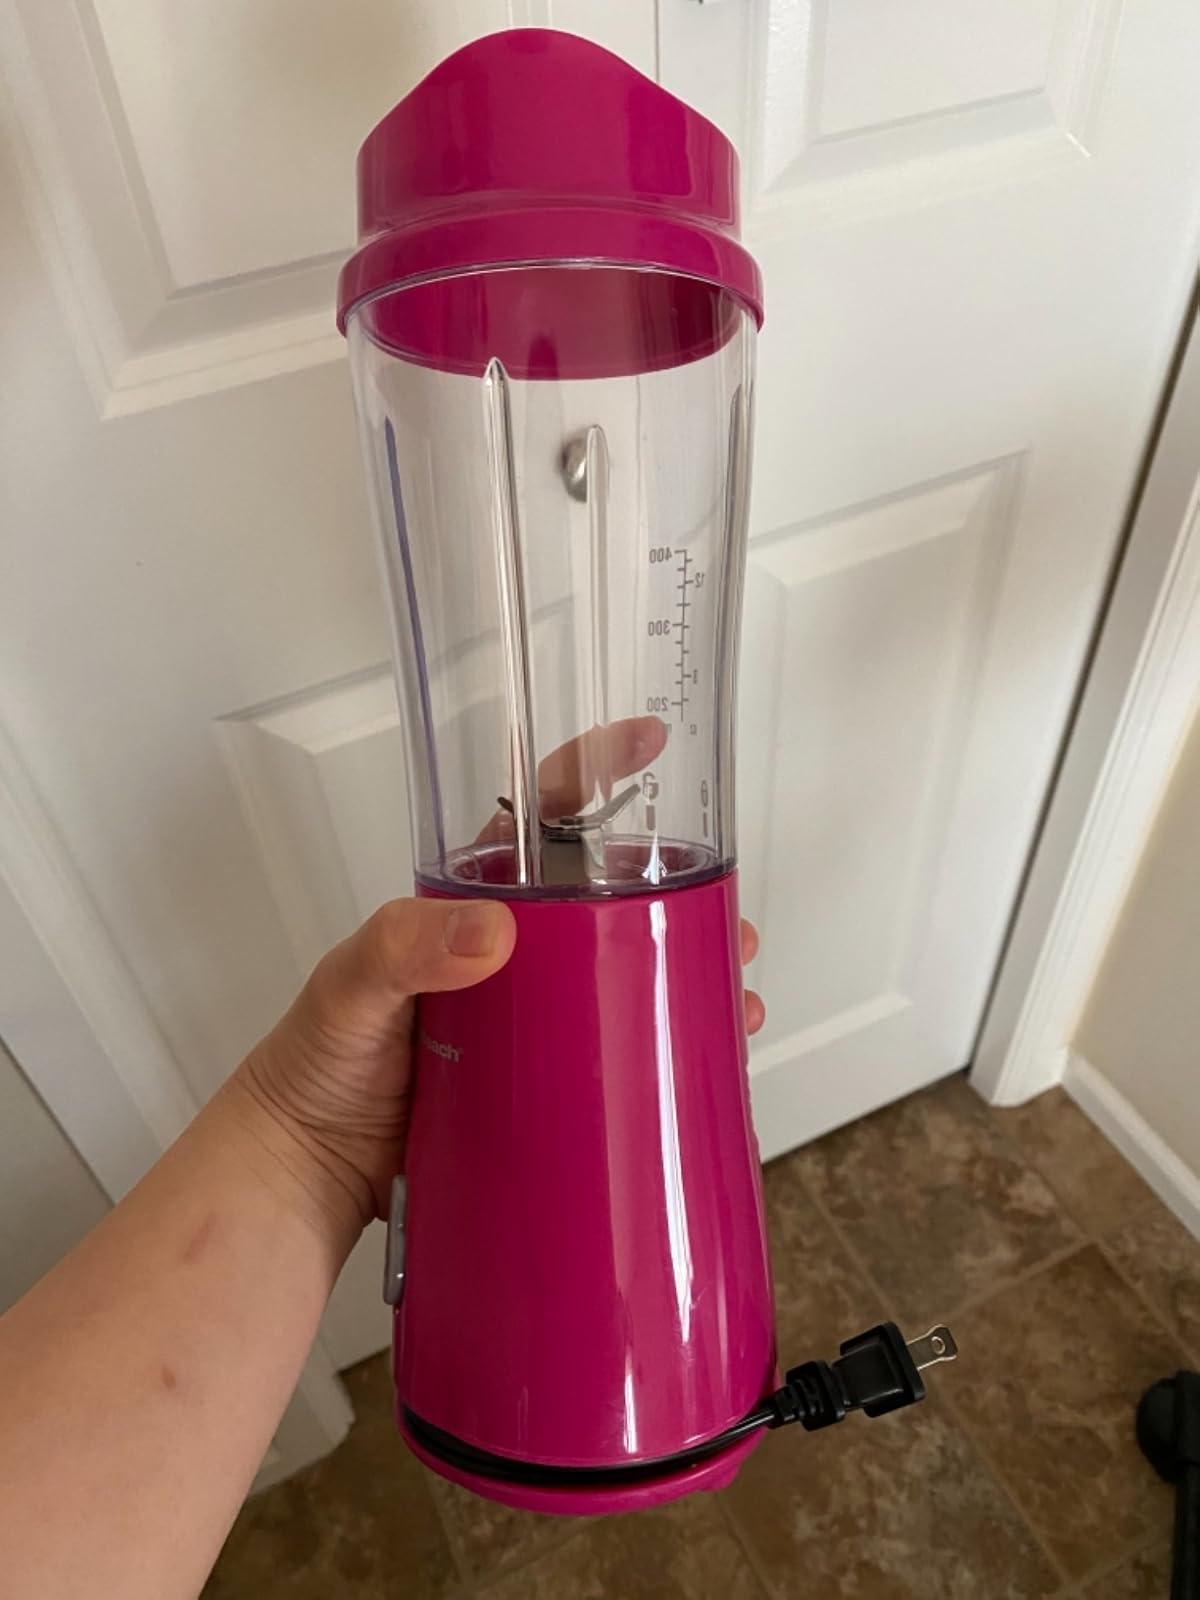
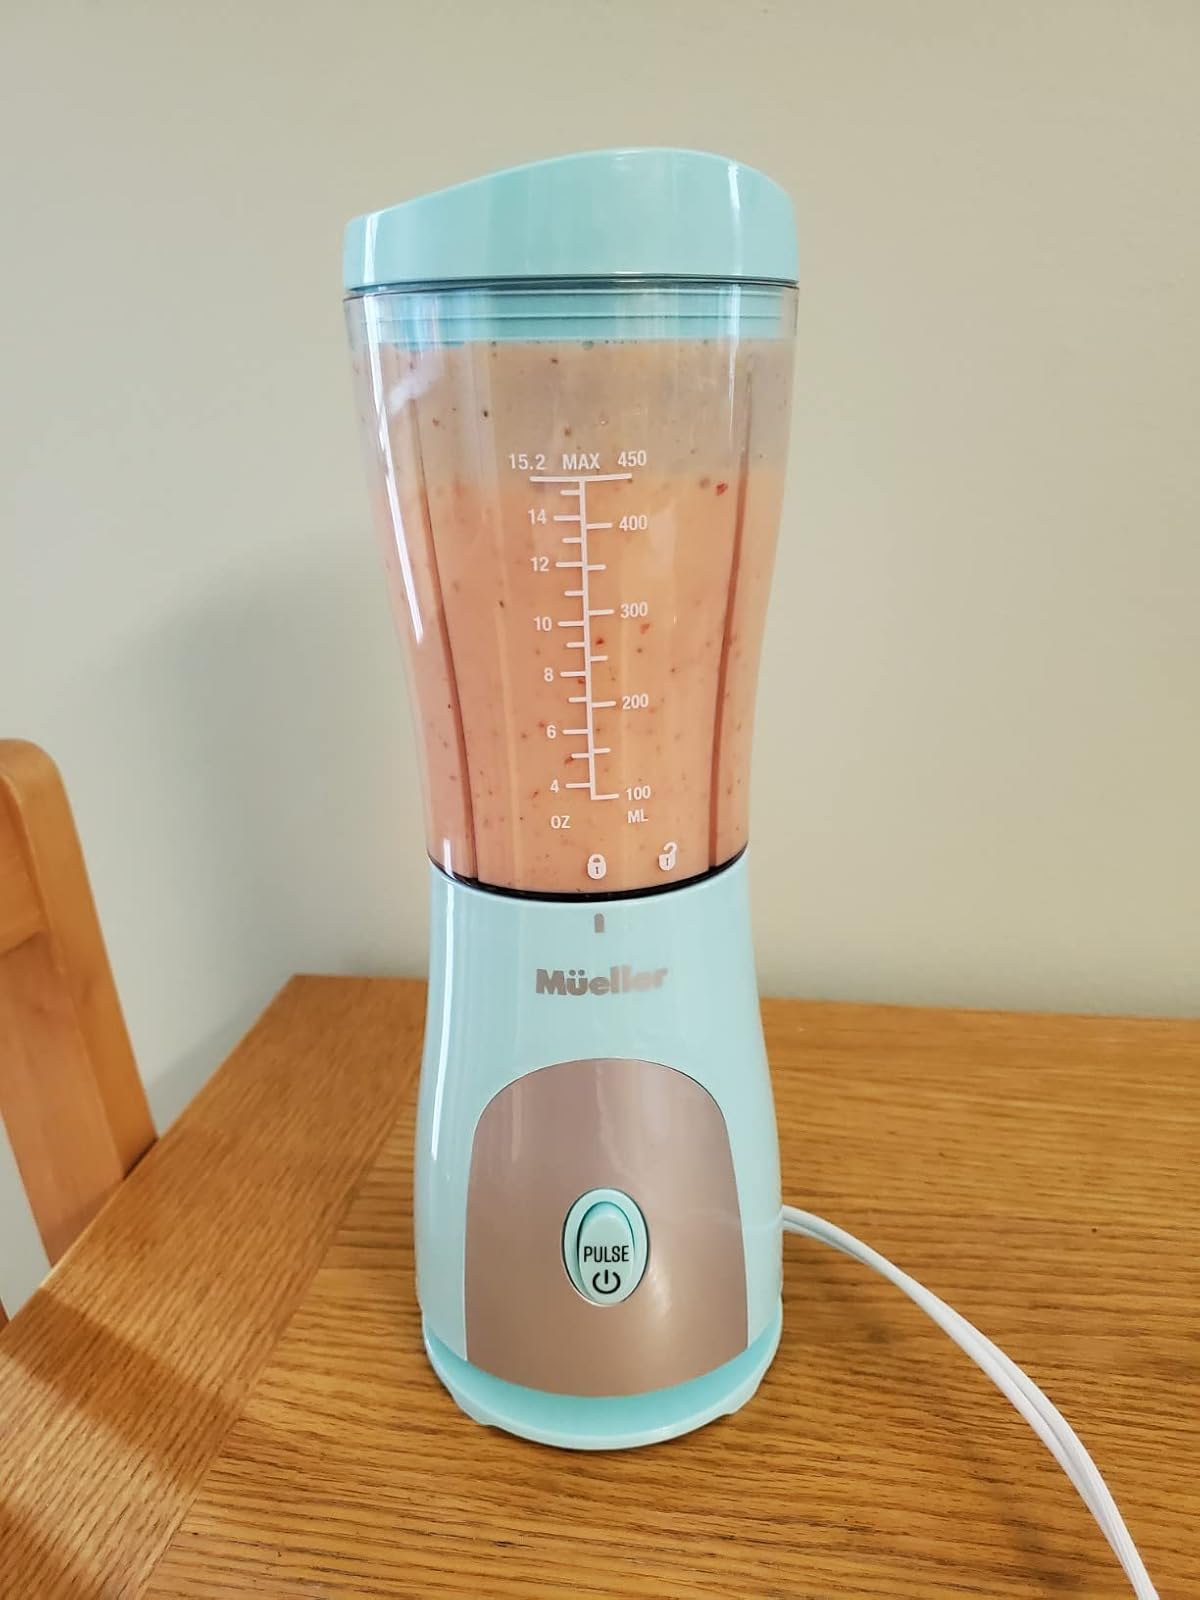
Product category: items_blender
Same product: no